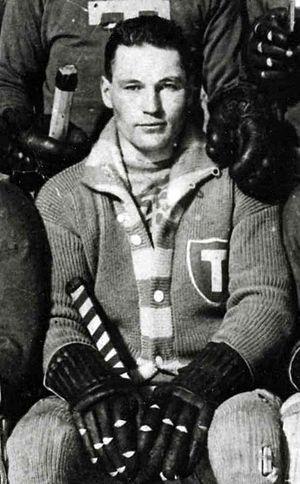
Allan McLean Davidson, Scotty Davidson, est un joueur professionnel canadien de hockey sur glace.